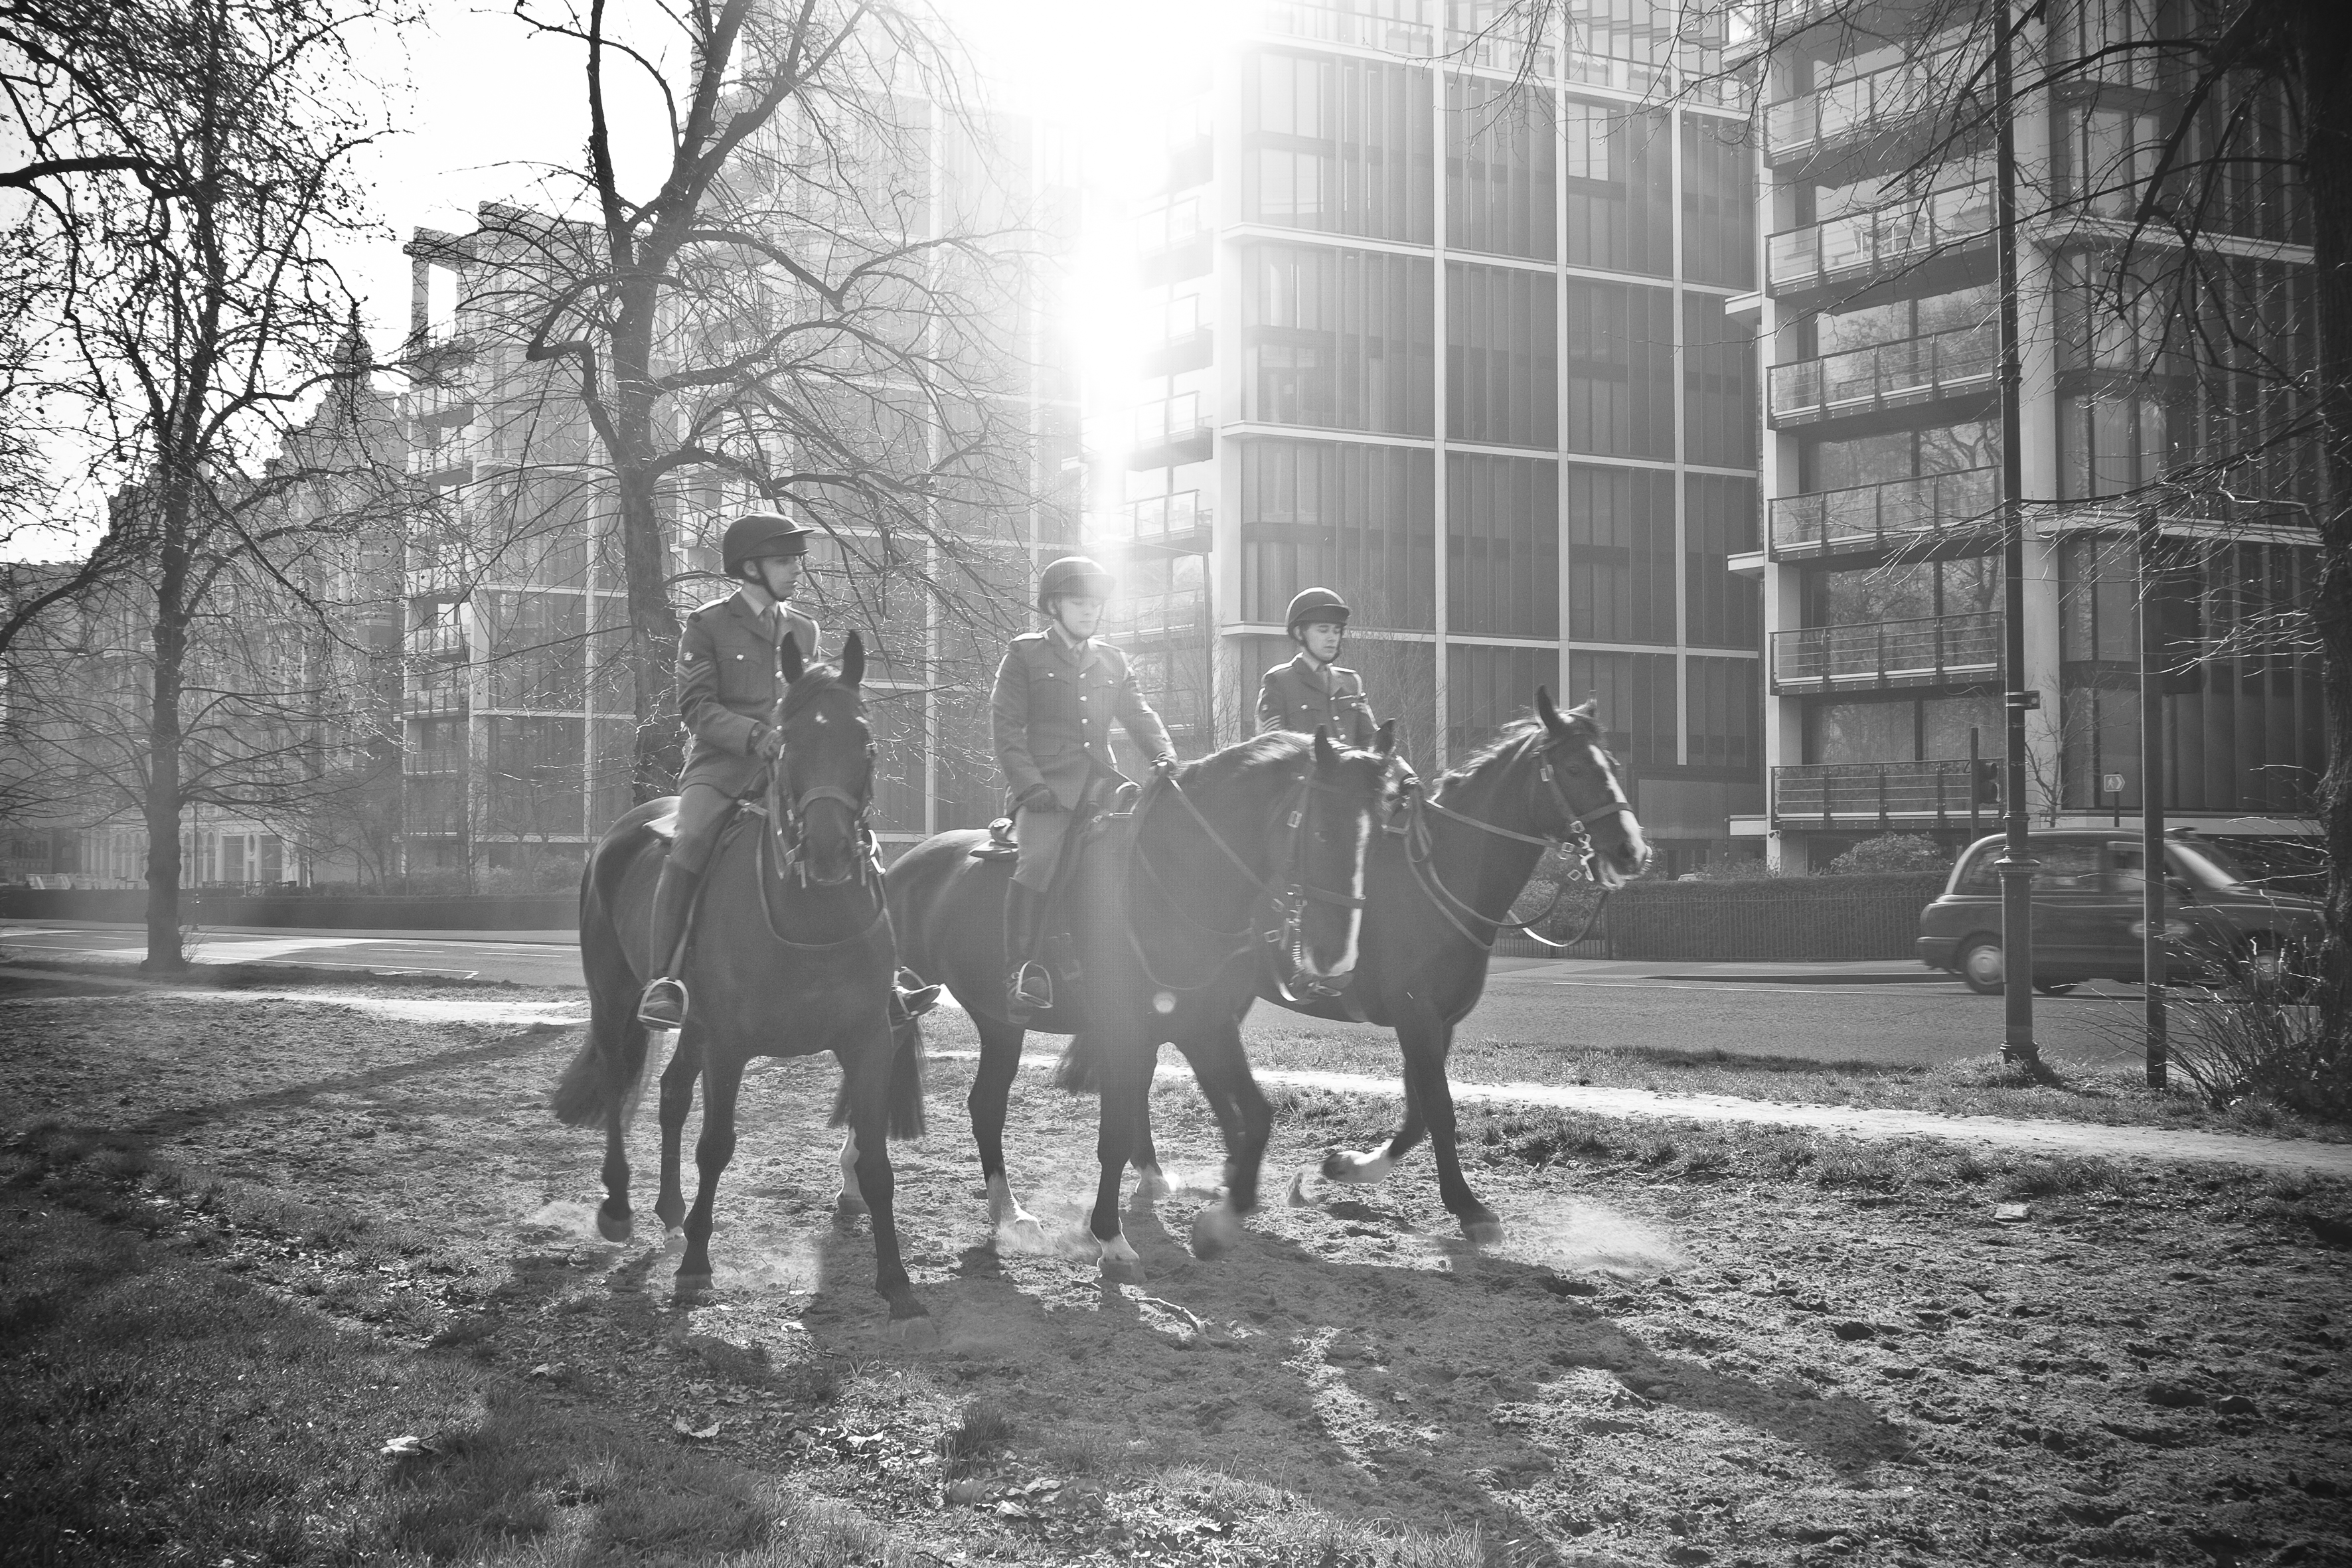
winter, black and white, road, street, urban, travel, fujifilm, black, monochrome, uk, england, bw, blackandwhite, blackwhite, london, infrastructure, ngc, photograph, snapshot, noiretblanc, fuji, fujixt1, fujix, monochrome photography